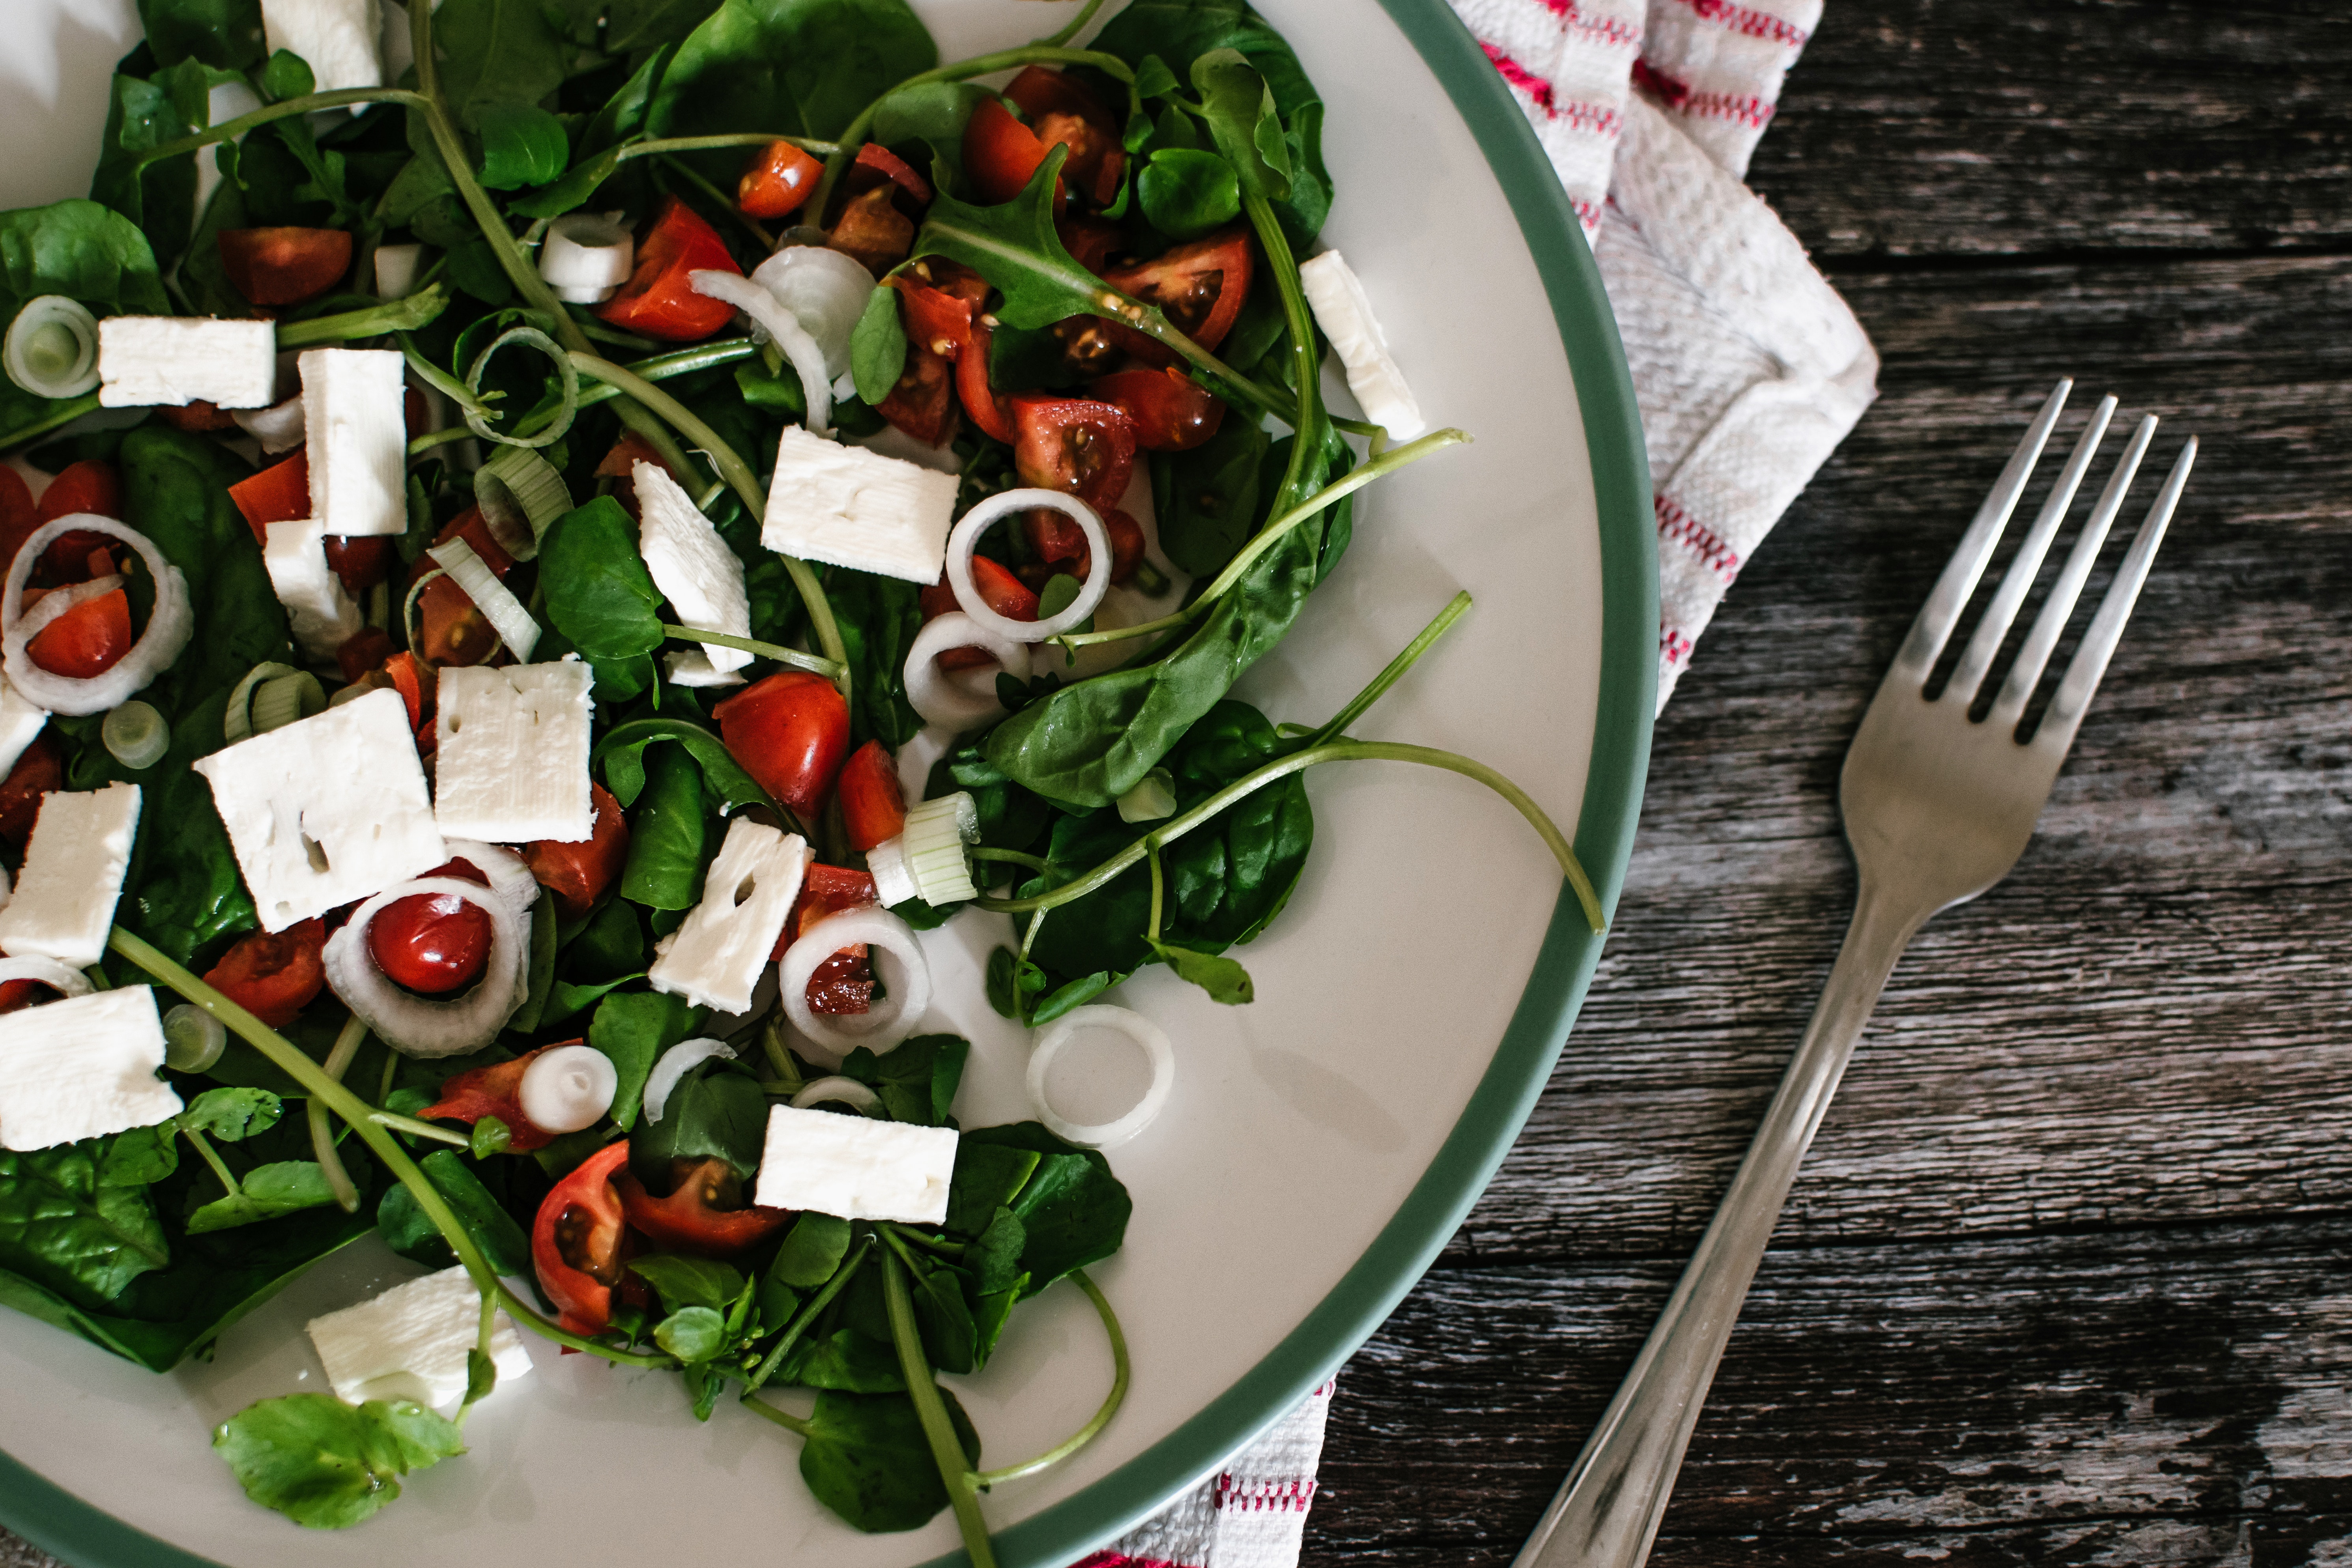
salad, vegetable, food, dish, spinach salad, vegetarian food, leaf vegetable, feta, greek salad, appetizer, recipe, superfood, cuisine, mozzarella